George Thorn

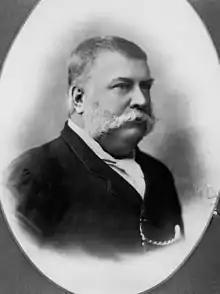

George Henry Thorn (junior) (12 October 1838 – 15 January 1905) was a Member of the Queensland Legislative Assembly and a Premier of Queensland, Australia.